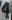
Number: 4